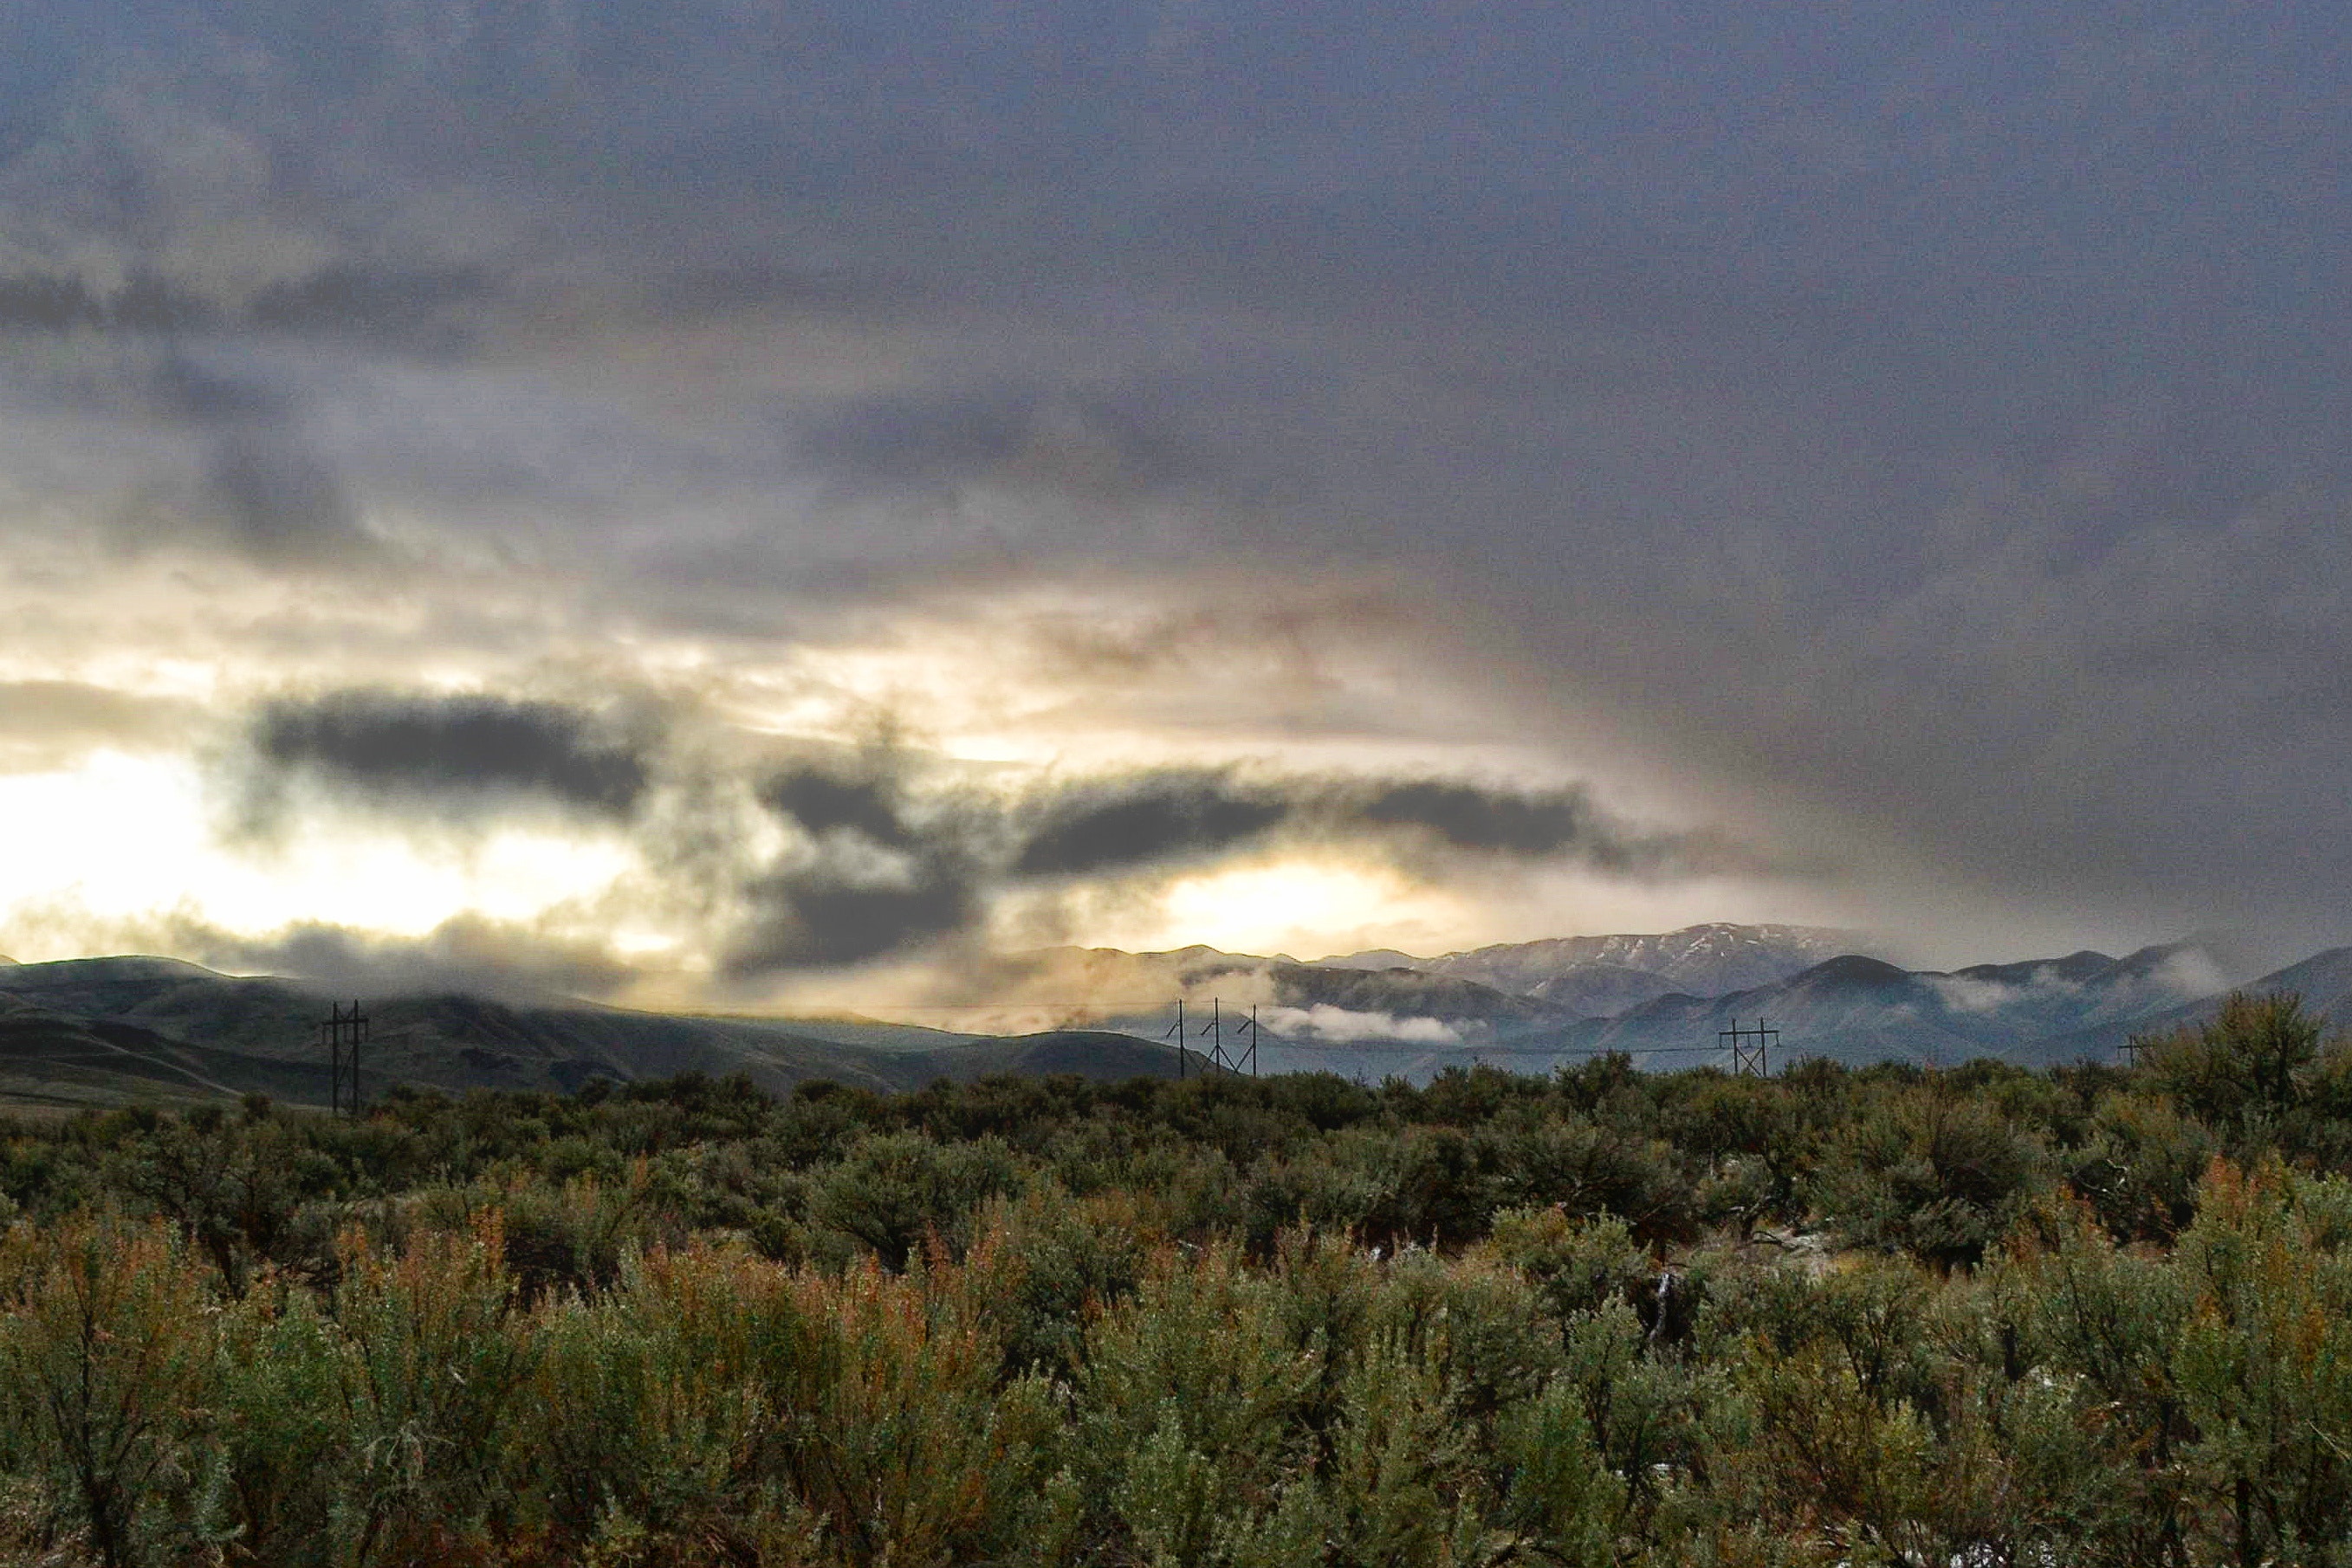
sky, cloud, nature, atmospheric phenomenon, natural landscape, wilderness, highland, morning, ecoregion, tree, atmosphere, sunlight, hill, landscape, evening, horizon, plant community, meteorological phenomenon, rural area, mountain, cumulus, grass, shrubland, fell, plain, savanna, national park, steppe, sunset, dusk, tundra, grassland, prairie, dawn